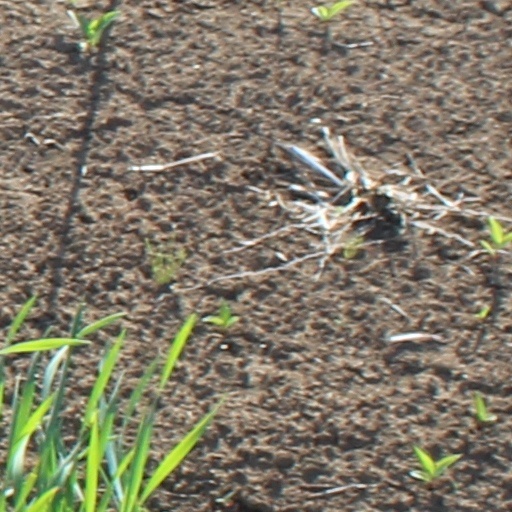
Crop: wheat